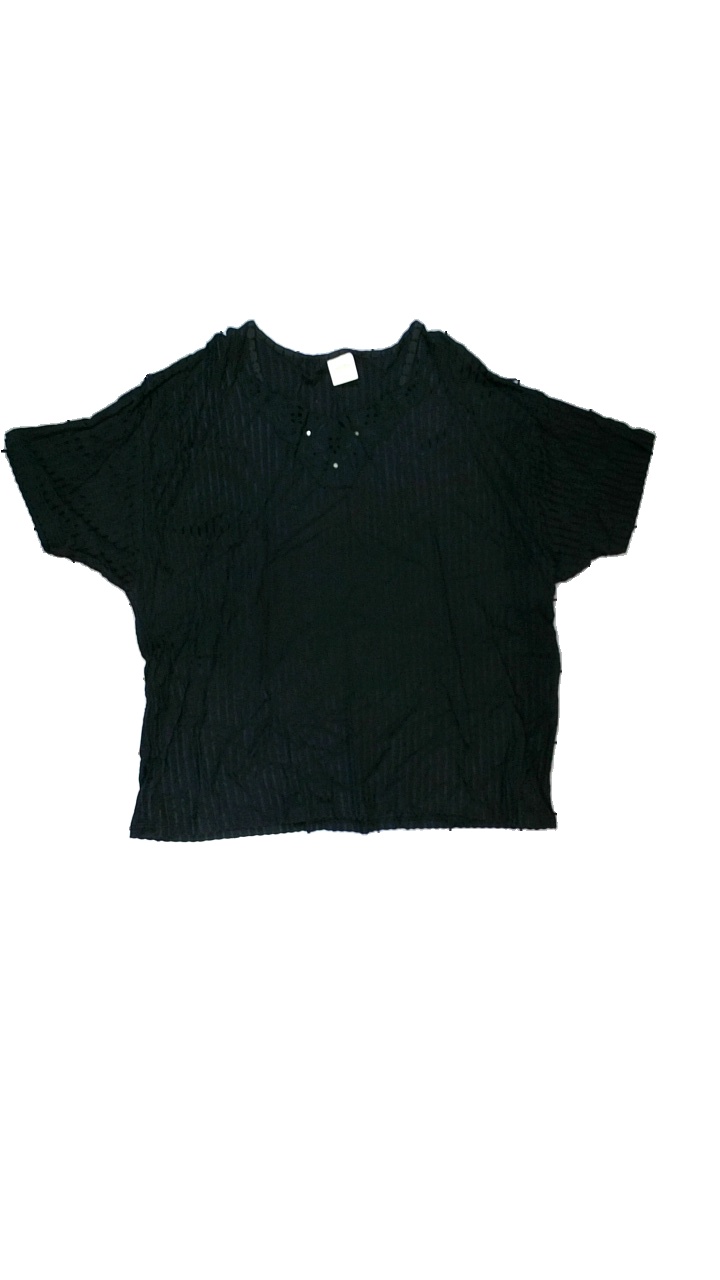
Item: T-shirt (Ladies)
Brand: Eagro
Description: ribbad t-shirt med spets och blommigt broderi
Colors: Black
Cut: C-collar
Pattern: Embroidered
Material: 75% bomull 25% nylon
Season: All
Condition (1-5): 4
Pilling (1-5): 5
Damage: smutsigt
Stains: Minor
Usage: Reuse
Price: <50